Tulsi Peeth edition of the Ramcharitmanas

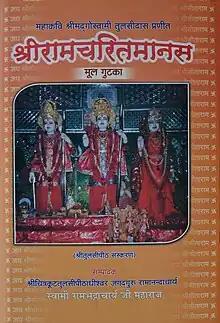
Cover page of the Tulsi Peeth edition of the Ramcharitmanas

The Tulsi Peeth edition of the Ramcharitmanas is a critical edition of the Ramcharitmanas edited by Jagadguru Rambhadracharya and published by the Tulsi Peeth. It has more than 3000 differences compared to the popular editions of the scripture.